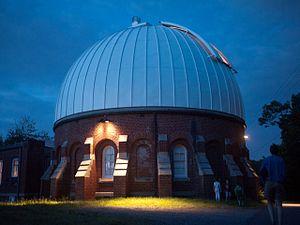
L'observatoire Leander McCormick est l'un des observatoires astronomiques dirigés par le département d'astronomie de l'université de Virginie. Il est situé aux limites de la ville de Charlottesville, dans le comté d'Albemarle, en Virginie, au sommet du Mount Jefferson. Il est nommé en l'honneur de Leander J. McCormick, principal mécène du projet.